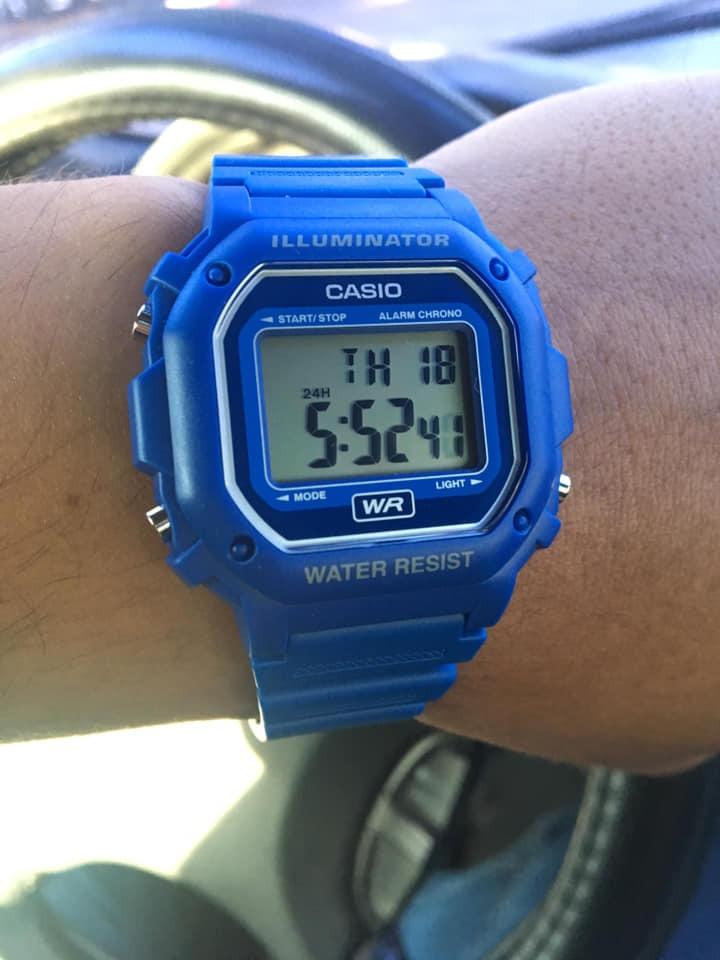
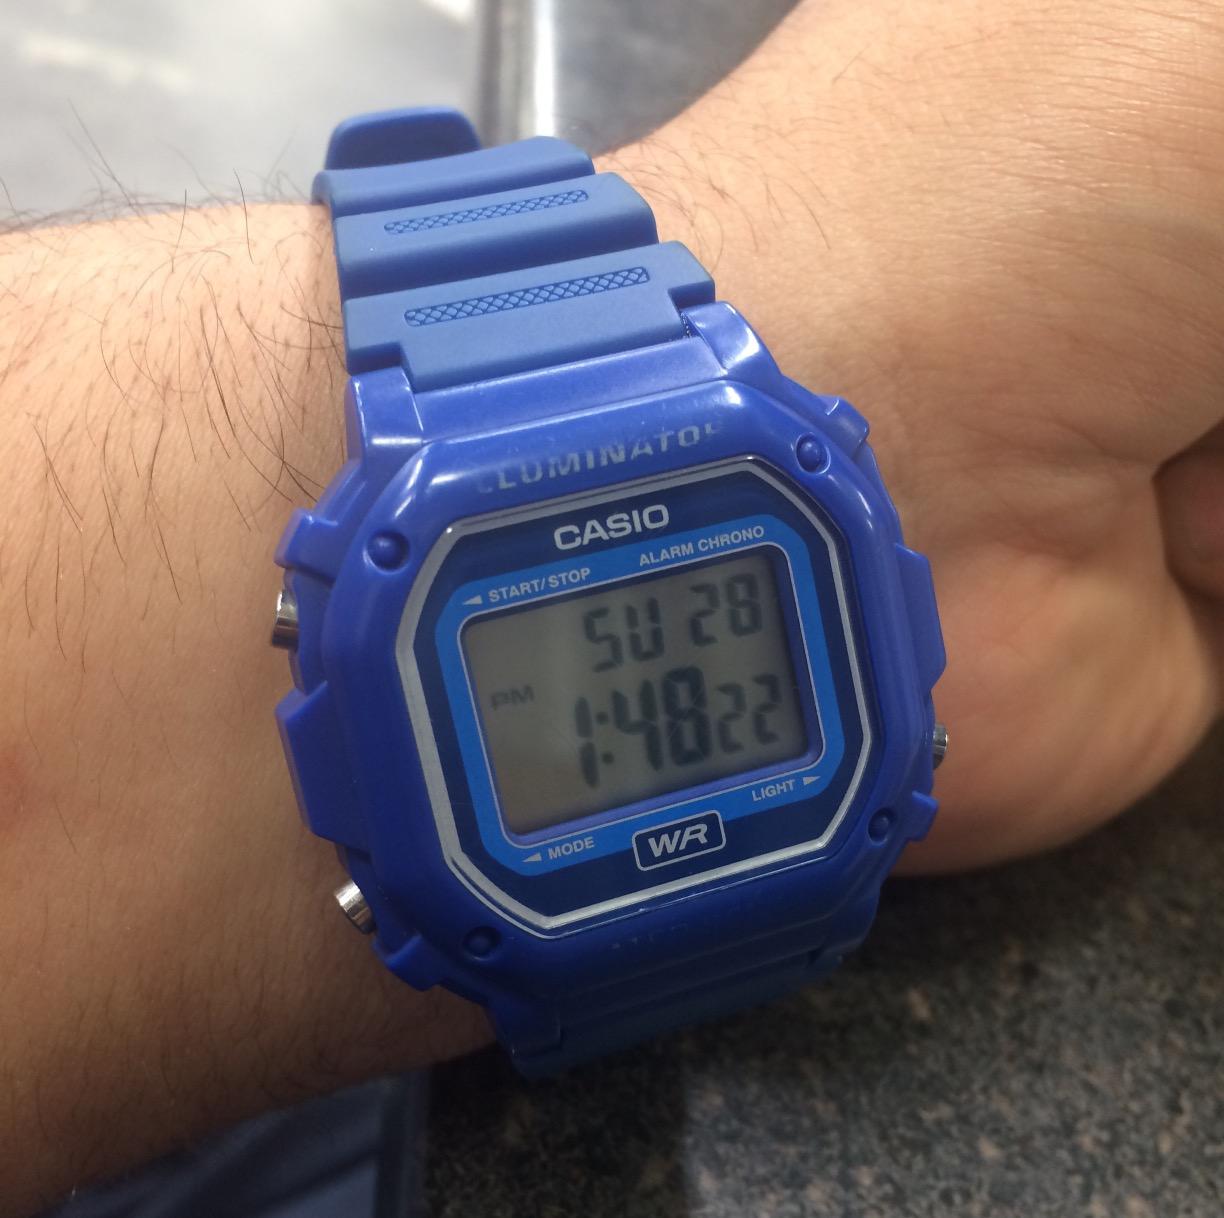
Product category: accessories_watch
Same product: yes